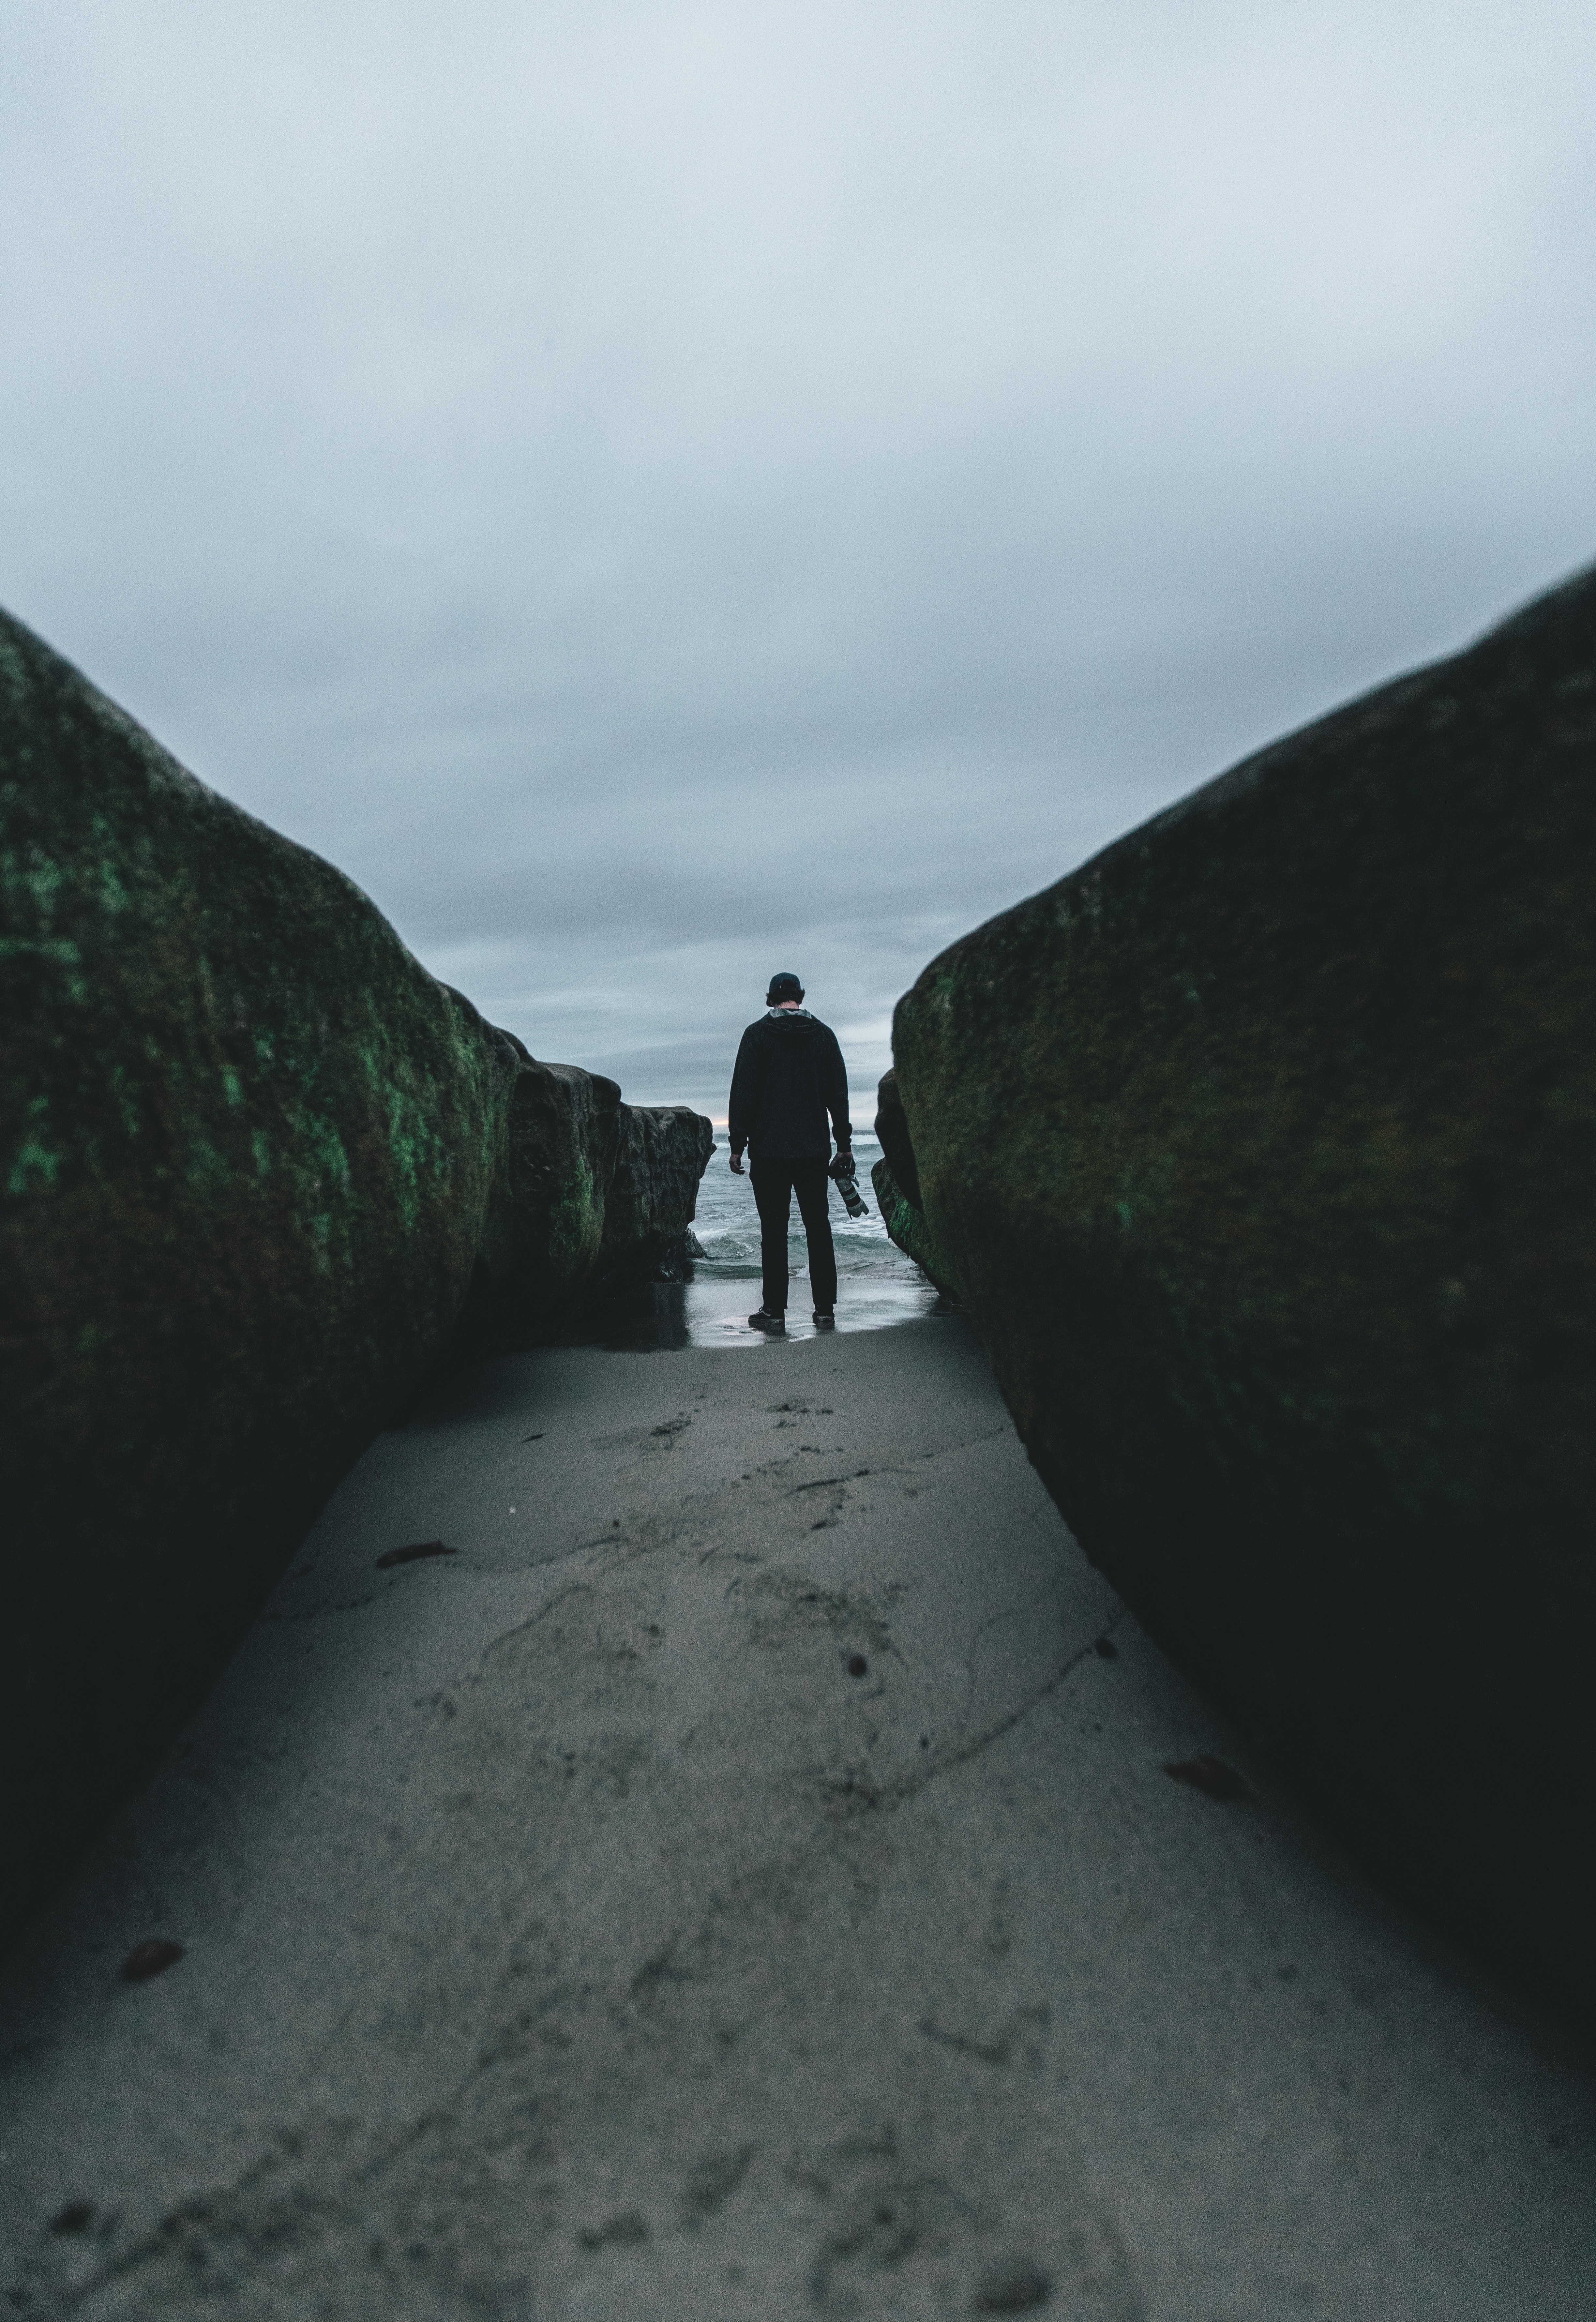
sky, water, atmospheric phenomenon, rock, cloud, sea, tree, highland, coast, landscape, road, vacation, ocean, mountain, beach, adventure, hill, walking, terrain